Pari Lake

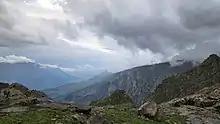
Falak sar (the highest mountain in swat Valley) can be seen from Khapiro Lake 2

The name "pari" or "Khapiro" is given to this lake because of the belief that it is the abode of fairies, where they reside and bathe in the pure, cool and clear water of the lake. This lake is situated to the northeast of the Utror Valley from where it is accessible by trekking. This trek is very dangerous, as the path way is often narrow with bends and turns and caution is advised.